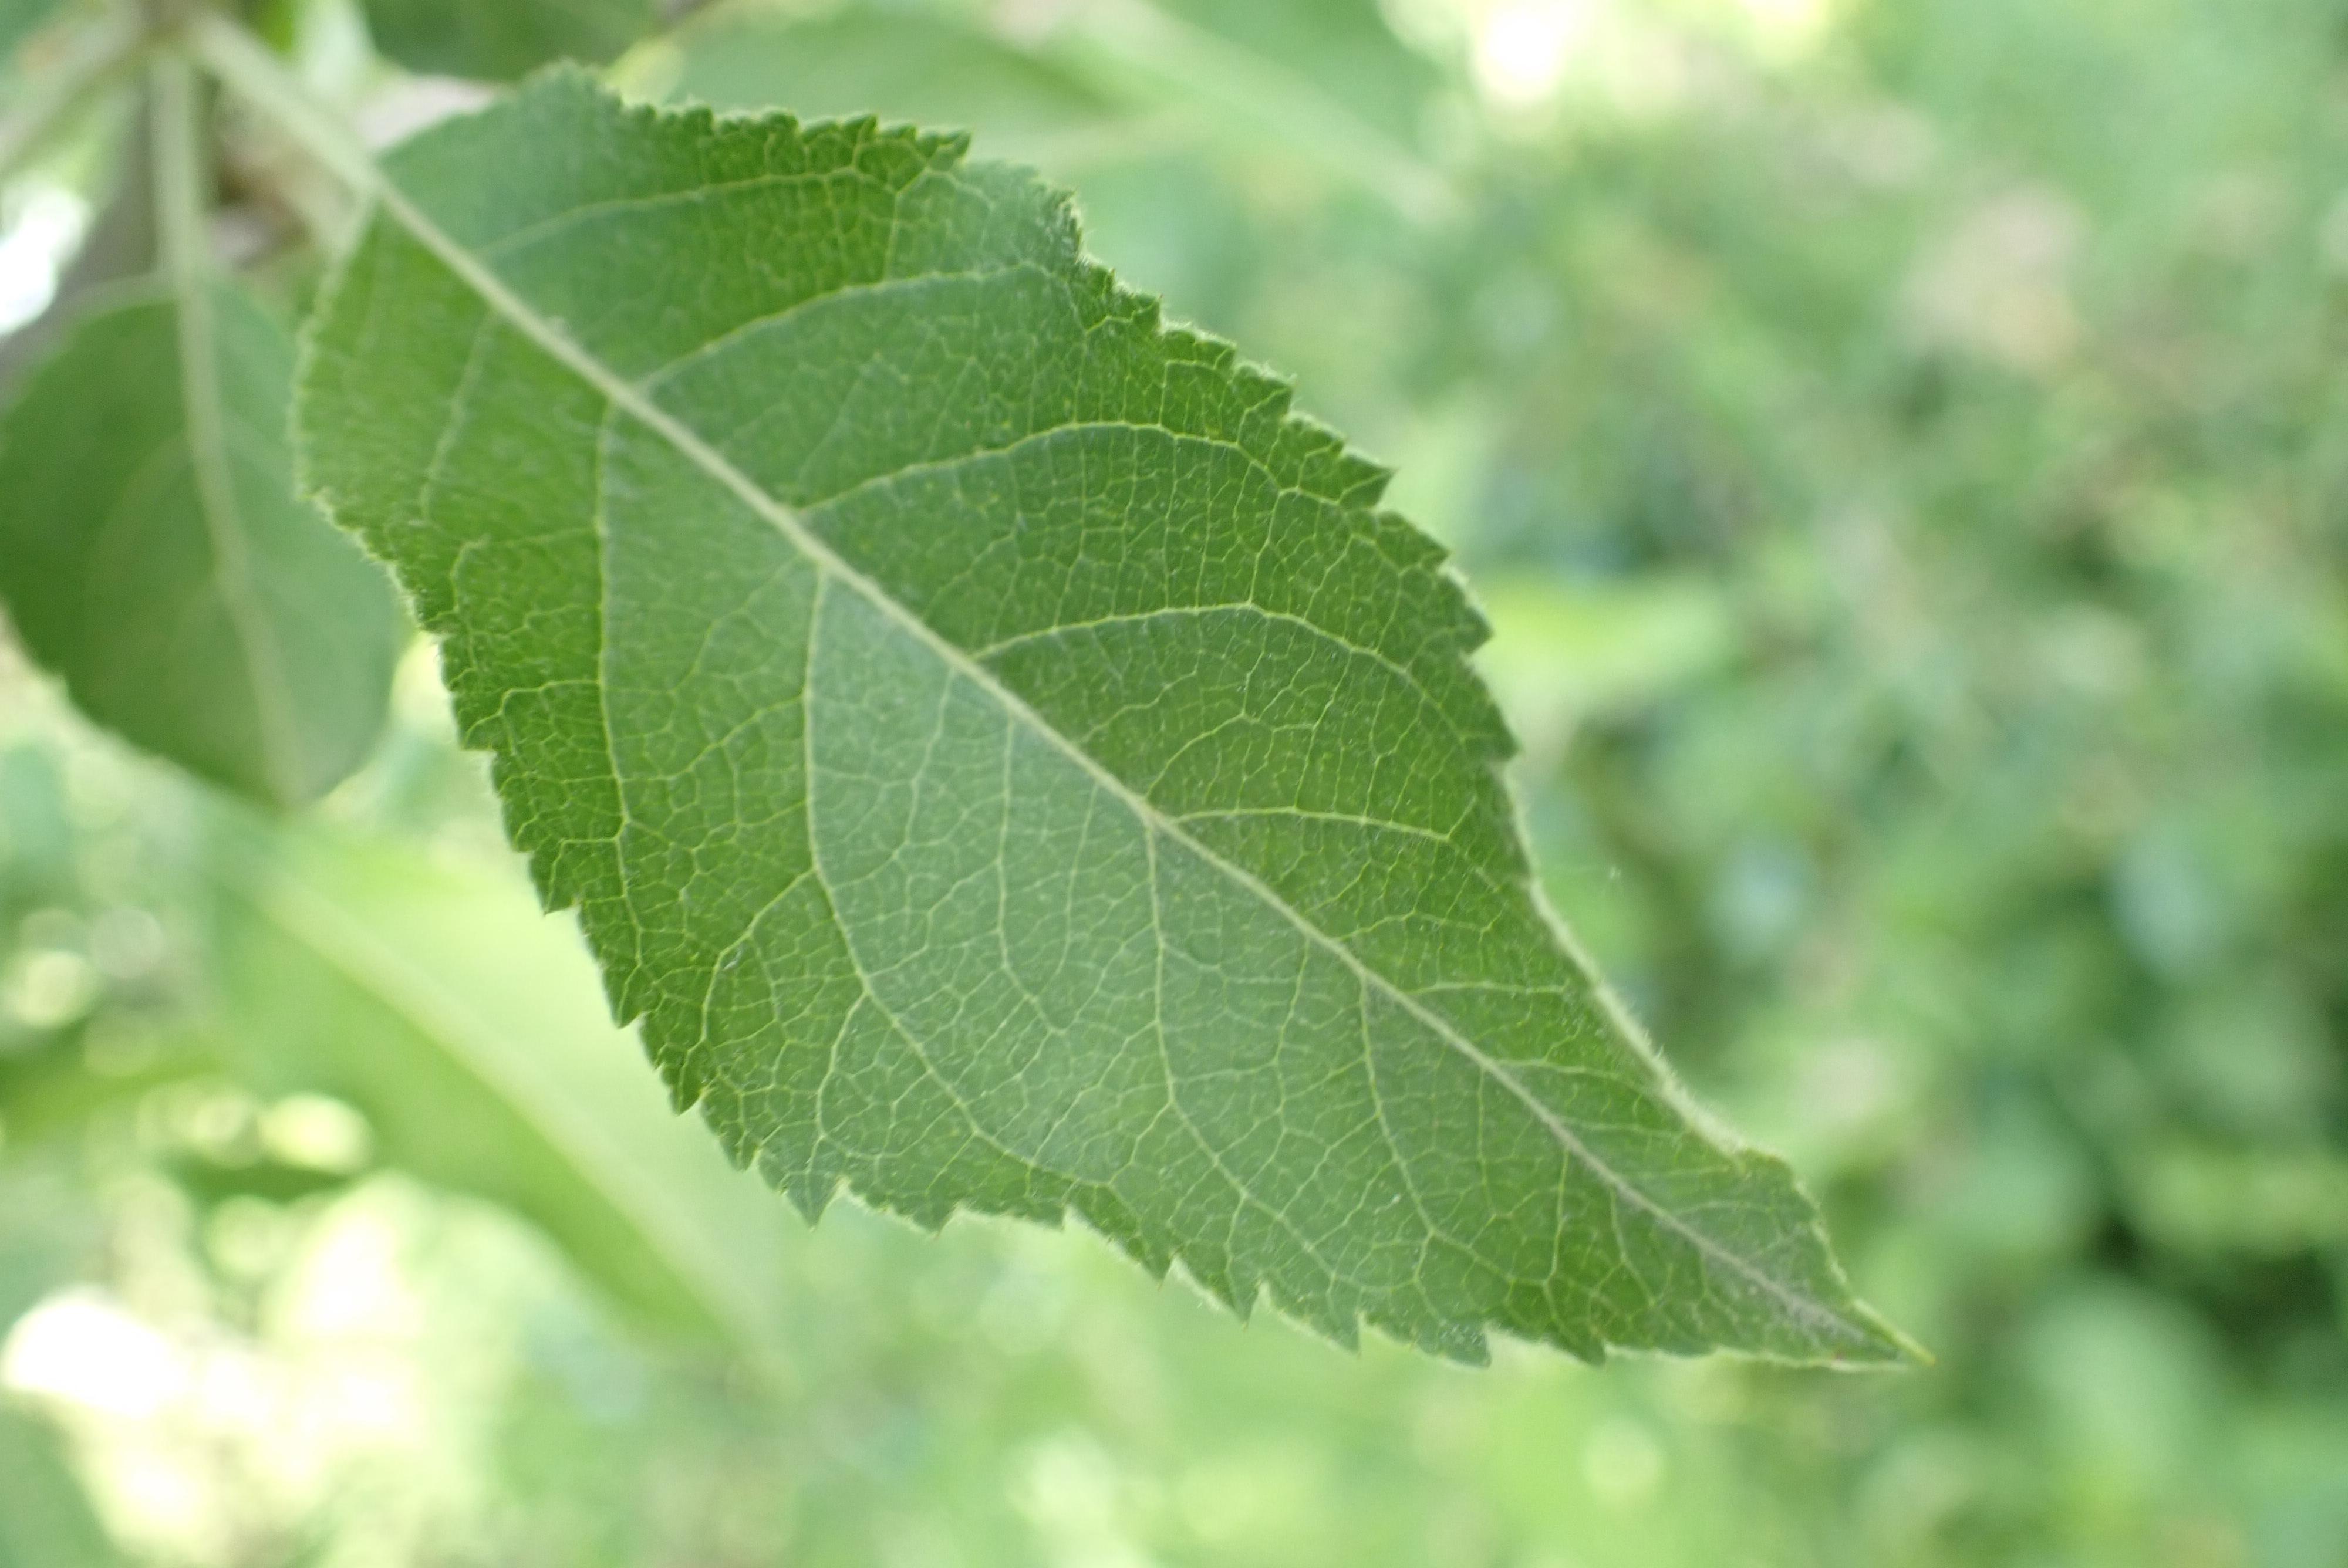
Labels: healthy